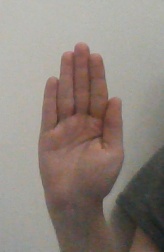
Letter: seen